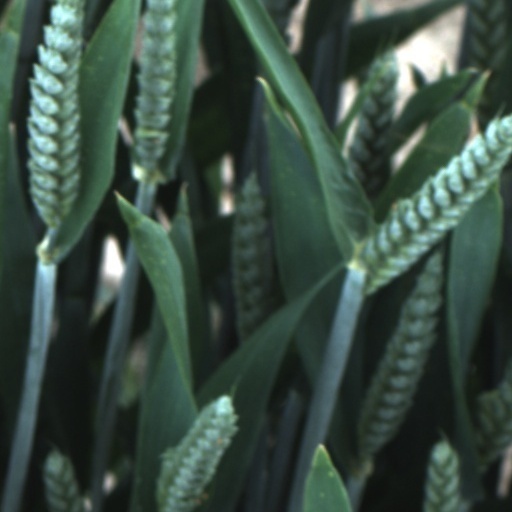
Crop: wheat